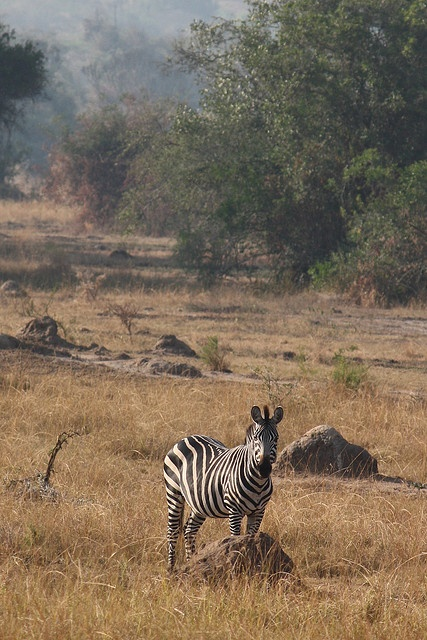
A PICTURE OF A ZEBRA IN THE WILD
A zebra stands by a rock in an open grassy field.
A small zebra stands in a brush covered field.
A zebra standing on top of a dry grass field.
a zebra in the middle of an field